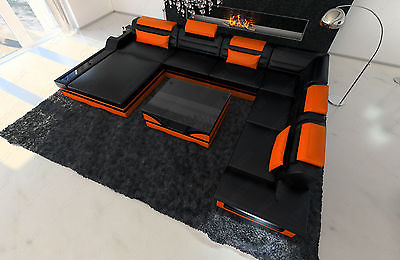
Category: sofa